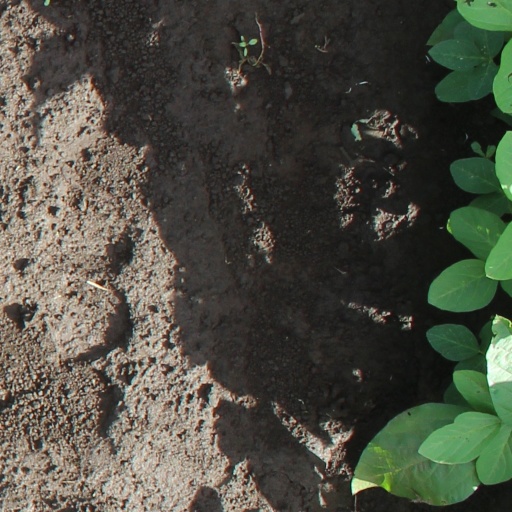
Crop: soybean